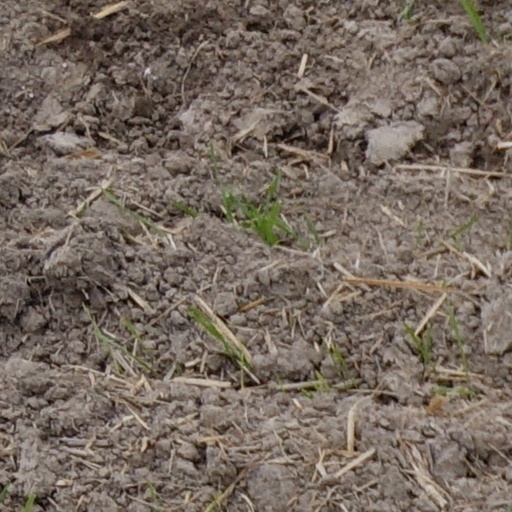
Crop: wheat